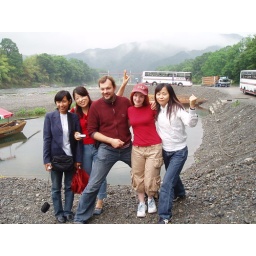
06.16.05 - bus trip to saitama prefecture. here we are in front of the nagatoro river